Old Sycamore Hospital

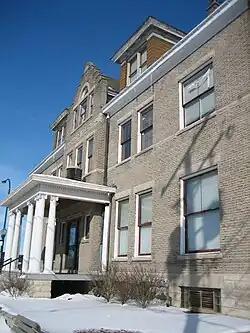

Old Sycamore Hospital is two-story brick structure in downtown Sycamore, Illinois, United States. It is a contributing structure within the Sycamore Historic District. The district was established when it was added to the National Register of Historic Places in 1978. The hospital building is located at the corner of Elm and Somonauk Streets in Sycamore.